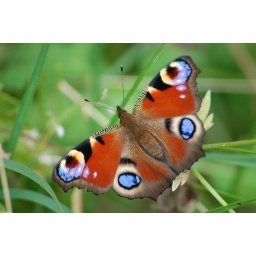
Peacock butterfly spotted in the gardens at Sudley Castle.